Covert (automobile)

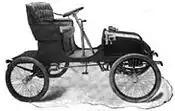
Covert Chainless

B. V. Covert and Company was a manufacturer of automobiles in Lockport, New York, from 1901 to 1907. The company started as a manufacturer of steam-powered cars, but later switched to gas-powered vehicles. Some Coverts were exported to England as Covert-Jacksons.